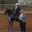
Label: horse